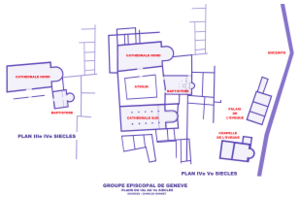
Genève, Groupe cathédral, Plans aux IIIe et Ve siècles
L'architecture paléochrétienne désigne la plus ancienne période de l'architecture chrétienne, qui s'est développée dans l'Empire romain dans l'Antiquité tardive.
La cathédrale protestante Saint-Pierre de Genève est depuis 1535 l'église protestante principale de Genève. Auparavant, elle fut pendant mille ans l'église cathédrale de l'évêque de Genève. Elle a été pour la dernière fois reconstruite entre les XIIᵉ et XVᵉ siècles, avec un portail datant du XVIIIᵉ siècle. Cette cathédrale est placée sous l'invocation de l'apôtre saint Pierre et porte à l'origine la dénomination « Saint-Pierre-ès-liens ». La cathédrale est aussi un « temple civique » où se tient l'assermentation du gouvernement cantonal.